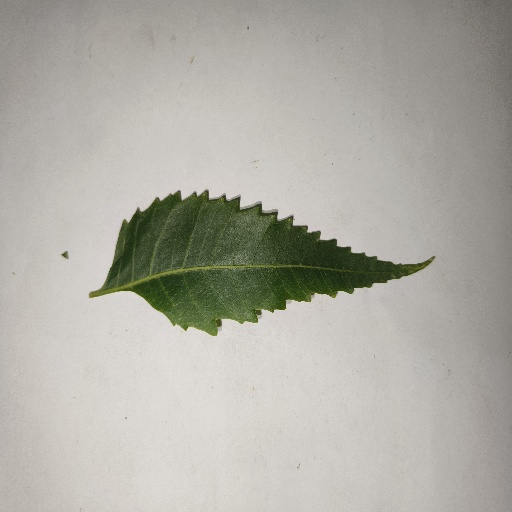
Species: Neem
Leaf condition: Healthy Leaf